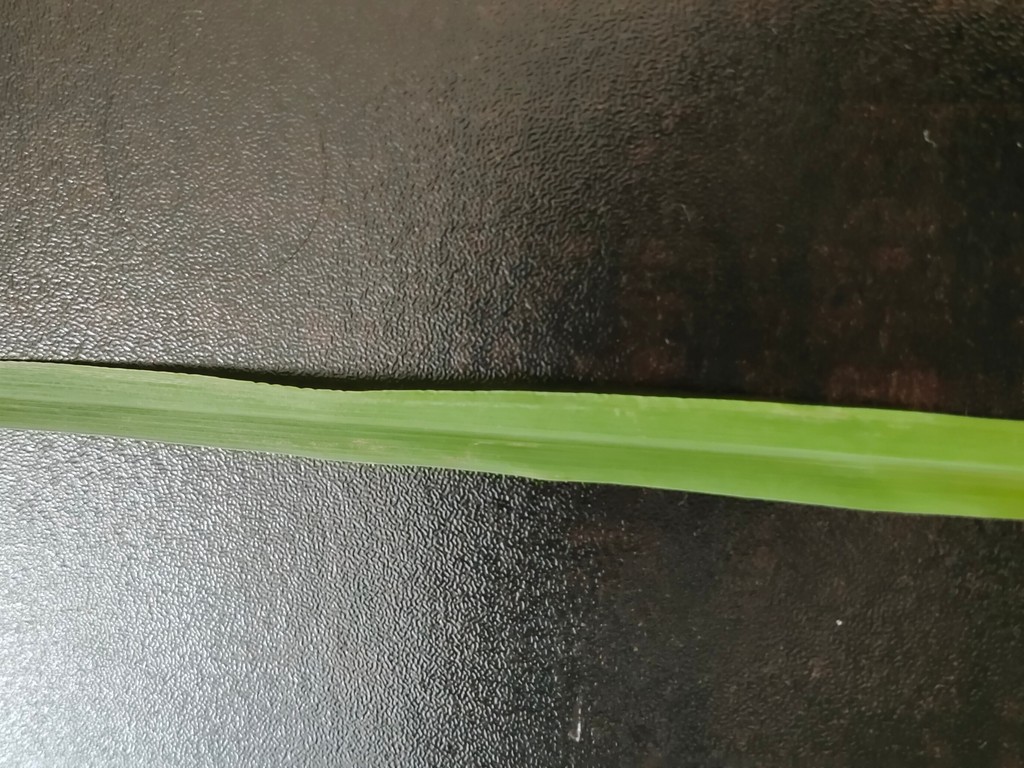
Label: Healthy